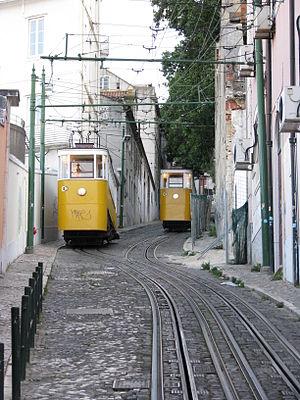
Le funiculaire de Glória est un funiculaire qui relie Baixa à Bairro Alto, dans le centre historique de la ville de Lisbonne, au Portugal. Carris en est la société exploitante.